Hermann-Bernhard Ramcke

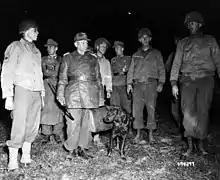
Ramcke after being captured by US Army troops on 19 September 1944

On 19 July 1940, Ramcke was transferred to the 7th Flieger Division under the command of General Kurt Student and was promoted to Oberst. At the age of 51 he successfully completed the parachute qualification course. In May 1941 working with the division Stab he helped plan and also took part in Operation Merkur, the airborne attack on Crete. Forces under his command captured an airfield which was used to fly in reinforcements. After the costly victory in Crete, remainders of several paratroop units were formed into an ad hoc brigade, and command was given to Ramcke. He was promoted to "Generalmajor" on 22 July 1941. While on Crete, Ramcke ordered his men to attack civilians in villages where the mutilated bodies of German paratroopers had been found.